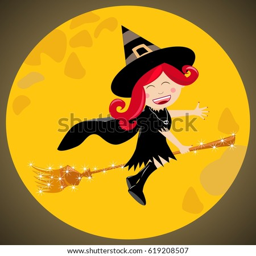
flying witch on broom with full moon on the background